First Snow (1958 film)

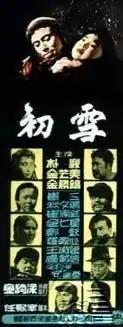
Korean poster for "First Snow" (1958)

A melodrama about refugees existing on the black market surrounding the Yongsan U.S. army base after the Korean War.